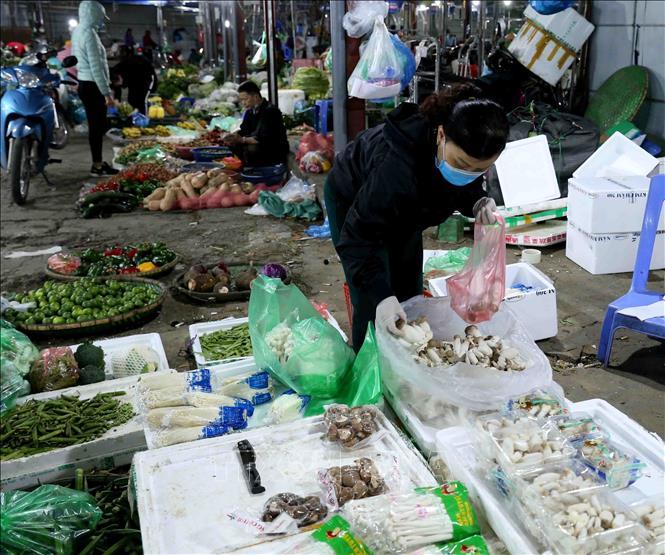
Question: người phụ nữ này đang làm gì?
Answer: lựa nấm cho vào bọc